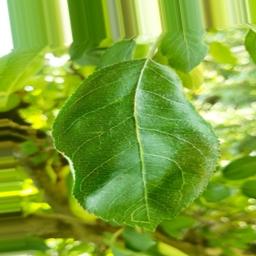
Label: Healthy